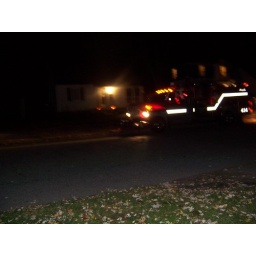
the fire truck in front of our house